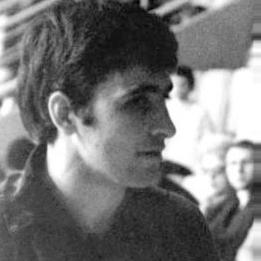
Age: 25